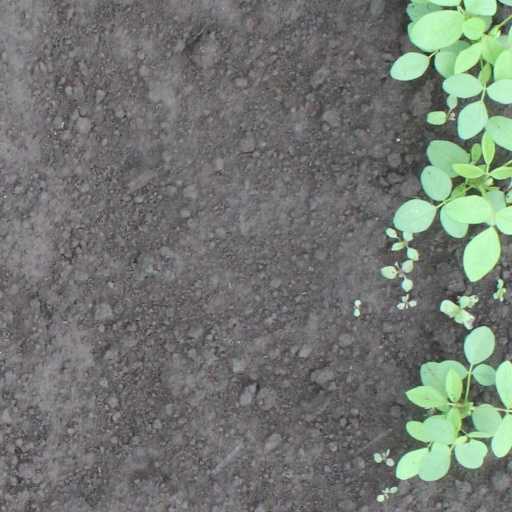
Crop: soybean